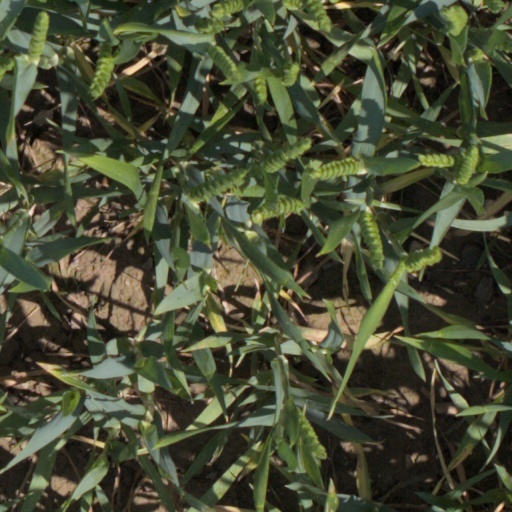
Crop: wheat